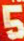
Number: 5